Protima Bedi

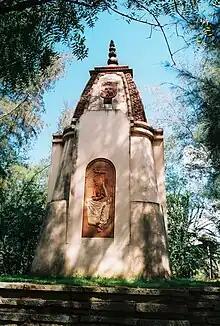
A temple dedicated to Kelucharan Mohapatra at Nrityagram Dance Community, near Bangalore, established by Protima Bedi.

In 1989, Protima started building Nrityagram, situated on the outskirts of Bangalore. It became India's first free dance gurukul village for various Indian classical dances, consisting of seven gurukuls for the seven classical dance styles and two martial arts forms, Chhau and Kalaripayattu. Nrityagram was inaugurated on 11 May 1990 by the then-Prime Minister, V.P. Singh. The dance school has a small community of Indian students learning Indian classical dance. Meanwhile, in 1992, Protima appeared in Pamela Rooks's English film, "Miss Beatty's Children".